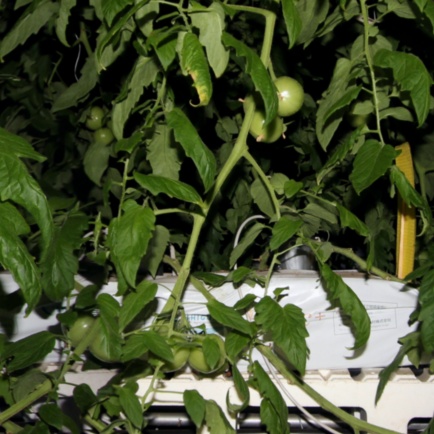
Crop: tomato